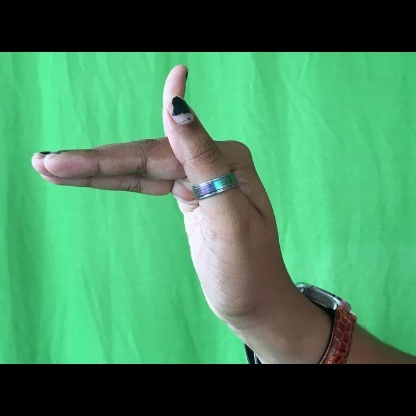
Mudra: Mrigasirsha